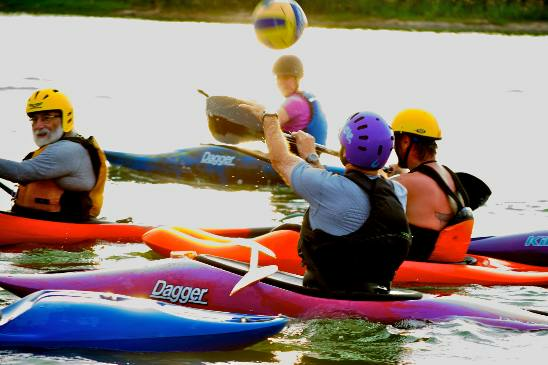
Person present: Yes